Gelnhausen station

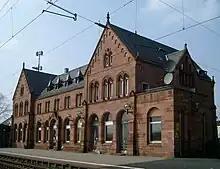
Station, track side

The entrance building was built in a Romanesque Revival style of Buntsandstein (coloured sandstone) and so added to the historic buildings of the Hohenstaufen town of Gelnhausen, which include the most famous Romanesque building in the city, the Imperial Palace ("Kaiserpfalz Gelnhausen"), but also the romanesque Marienkirche and other buildings from this time. The architect Paul Rowald also designed Bad Hersfeld station with the same layout and style.